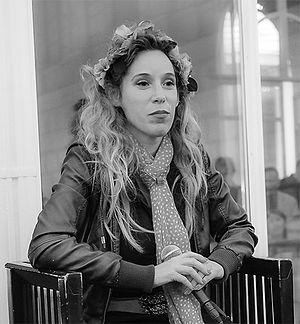
Yael Ronen, née le 16 septembre 1976 à Jérusalem et aussi appelée Yaeli Ronen, est une dramaturge austro-israélienne reconnue. Elle est d'une famille d'artistes : son père Ilan et son frère Michael, son cadet de 6 ans, aujourd'hui à Berlin, sont également créateurs de théâtre et sa mère, Rachel Hafler, est actrice. Depuis la saison 2013-2014, elle est régisseuse au Théâtre Maxime-Gorki de Berlin. Elle est divorcée de l'acteur Yousef Sweid.